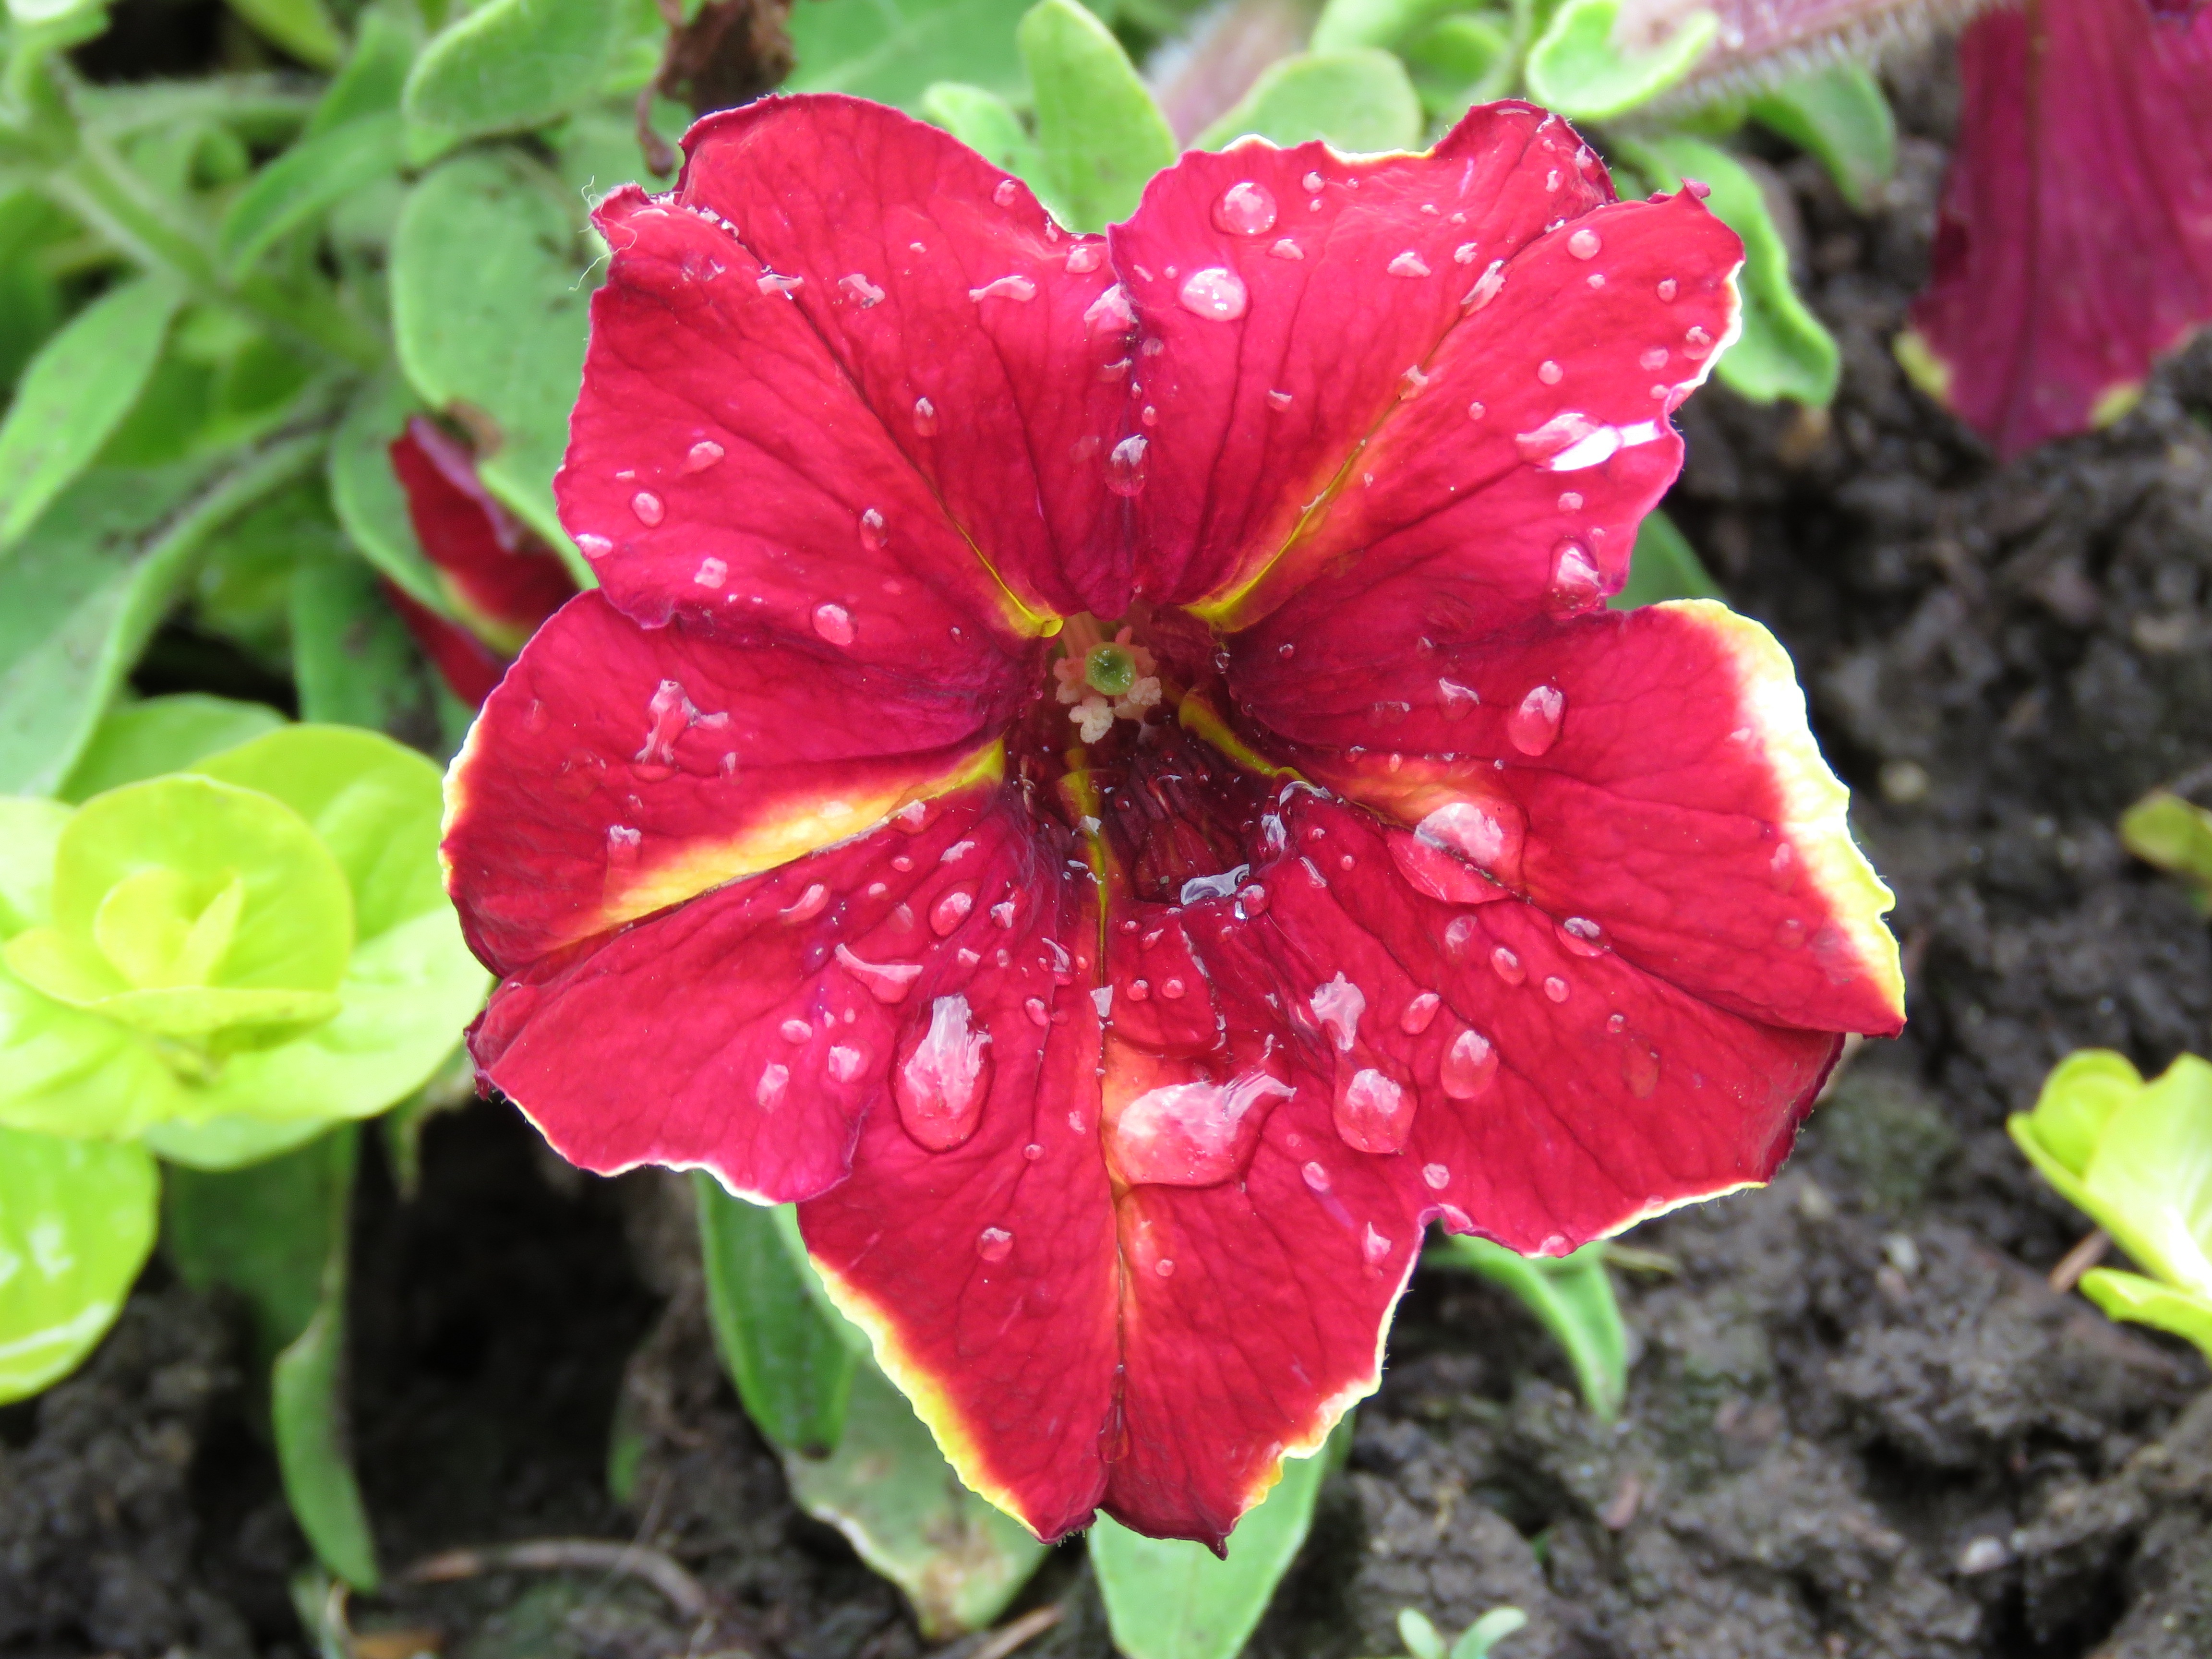
plant, leaf, flower, petal, red, botany, garden, flora, wildflower, raindrops, petunia, dianthus, macro photography, flowering plant, annual plant, land plant, pink family